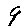
Label: 9